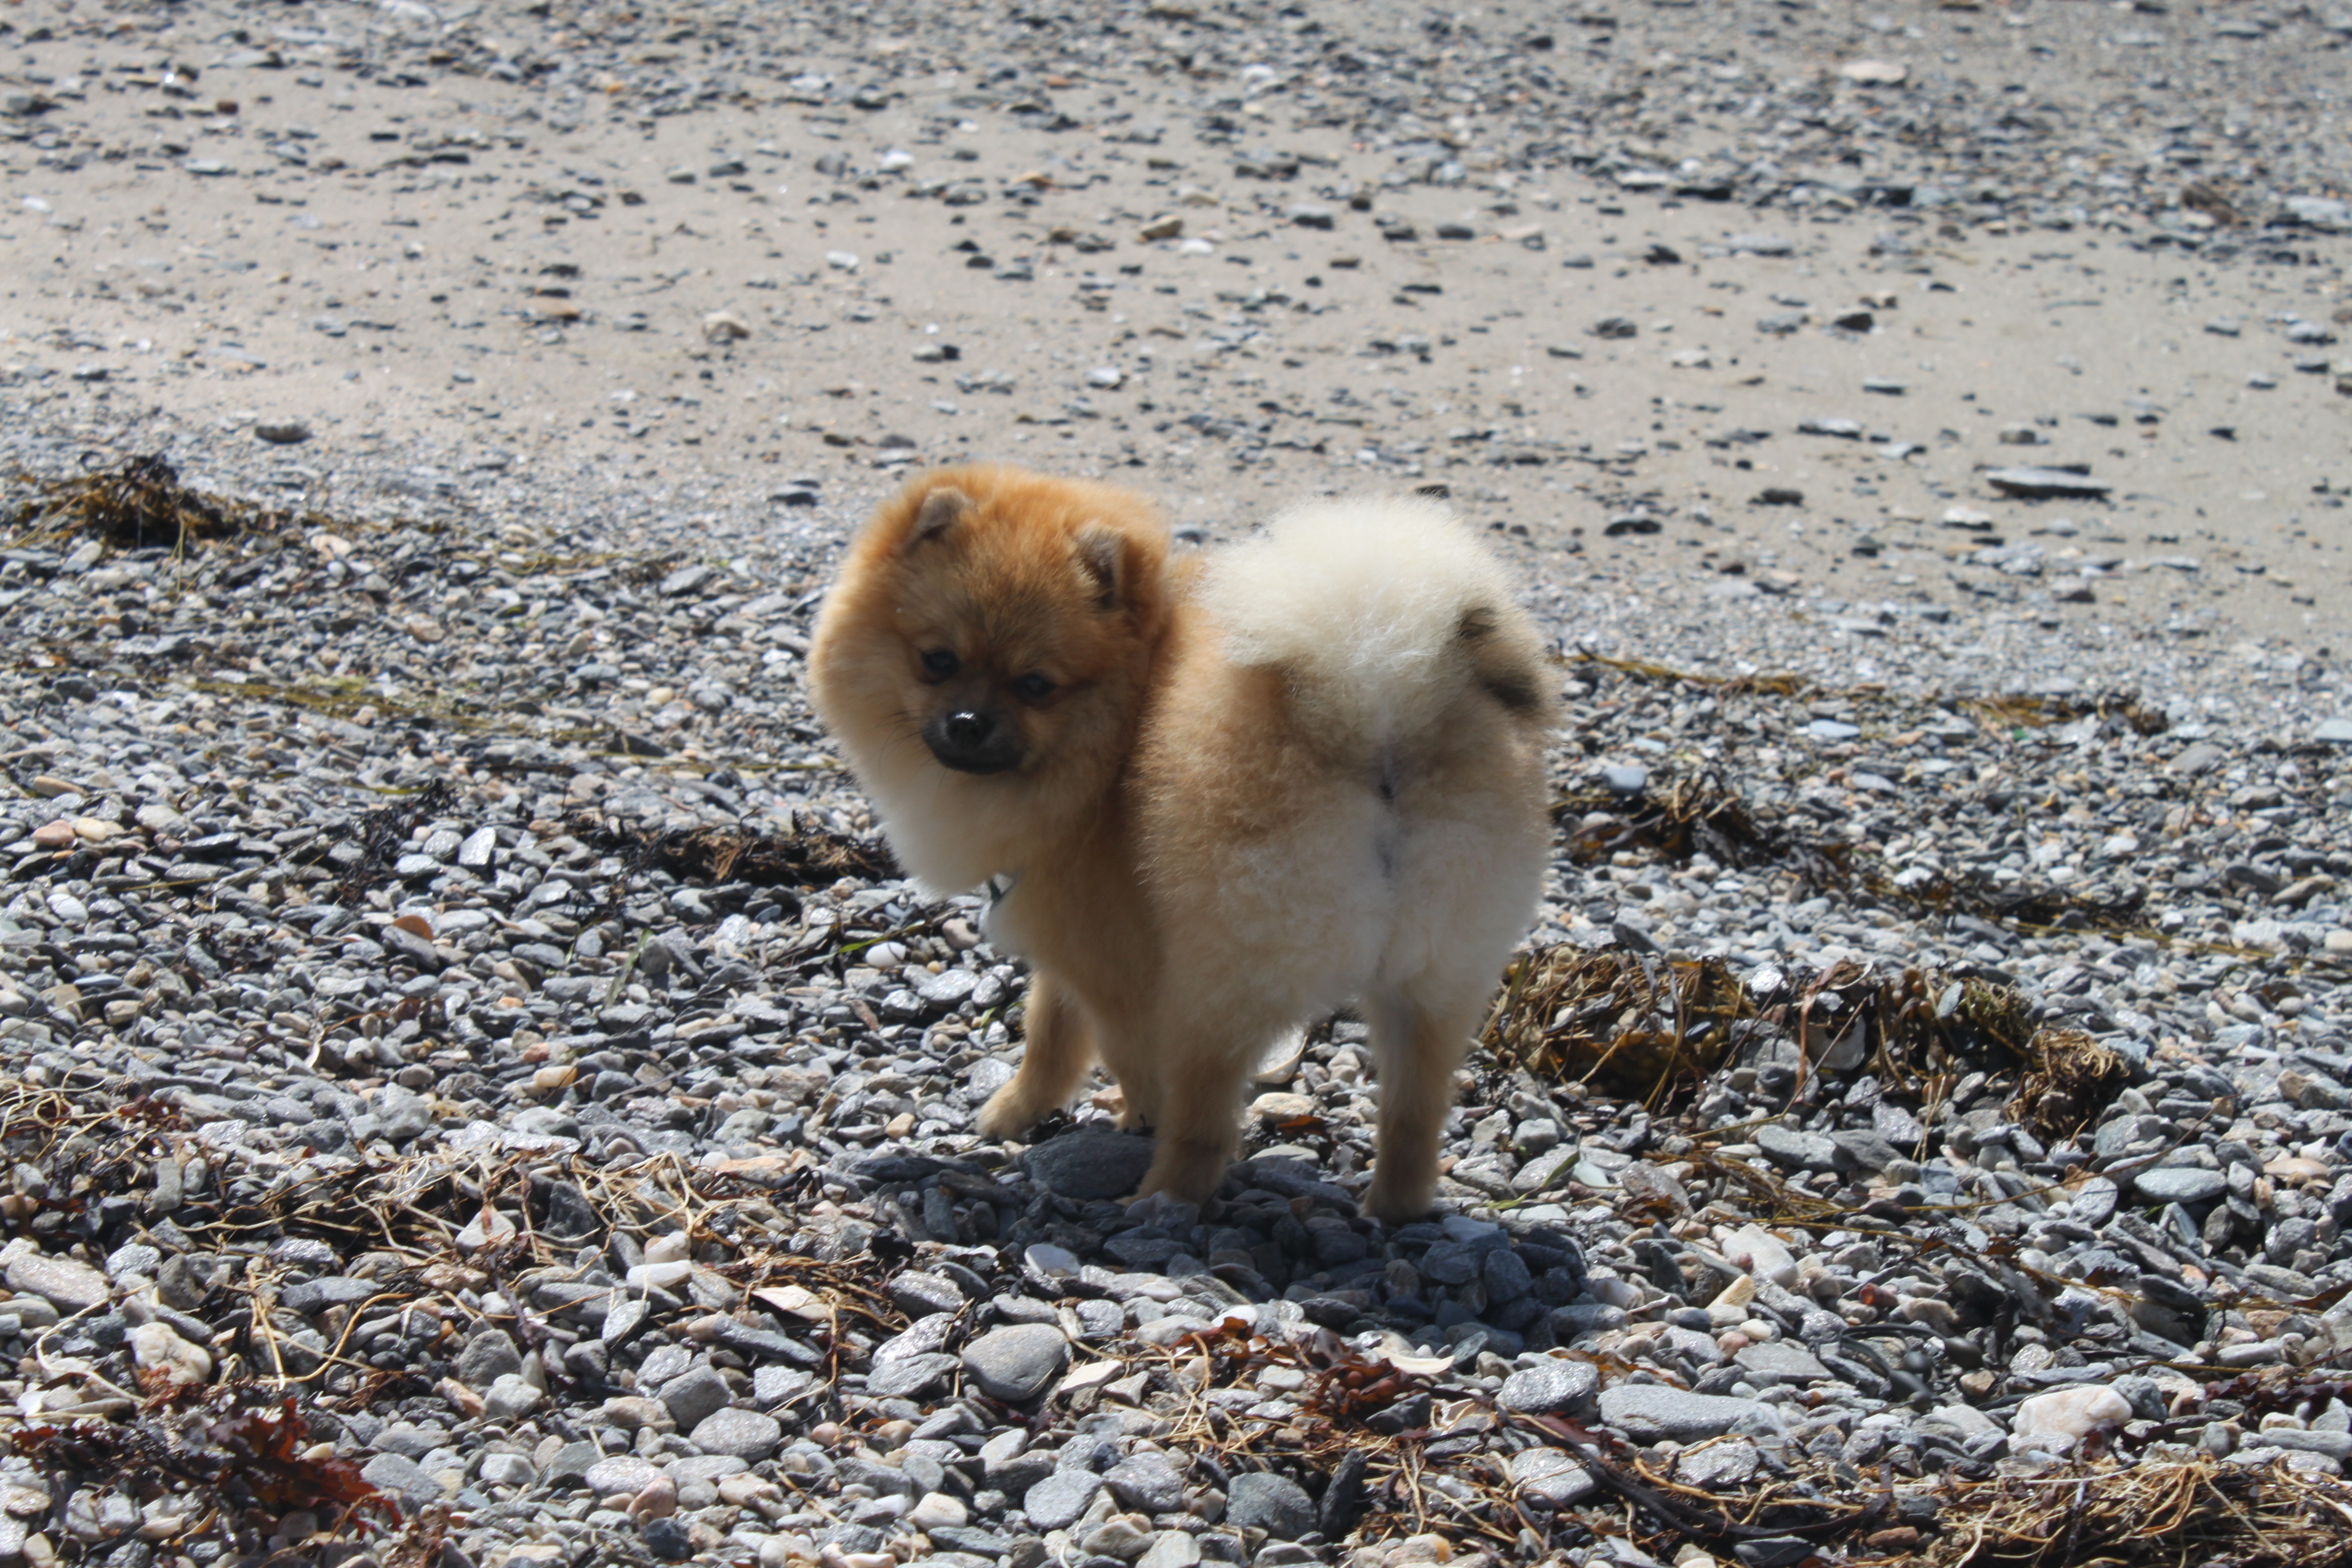
snow, puppy, dog, mammal, behind, fauna, at the court of, animals, vertebrate, pomeranian, spitz miniature, dog like mammal, dog breed group, german spitz